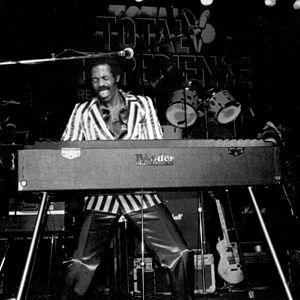
Le chanteur américain de soul music Robert ""Goodie"" Whitfield à Paris (Palace)"